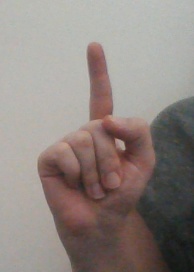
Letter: bb